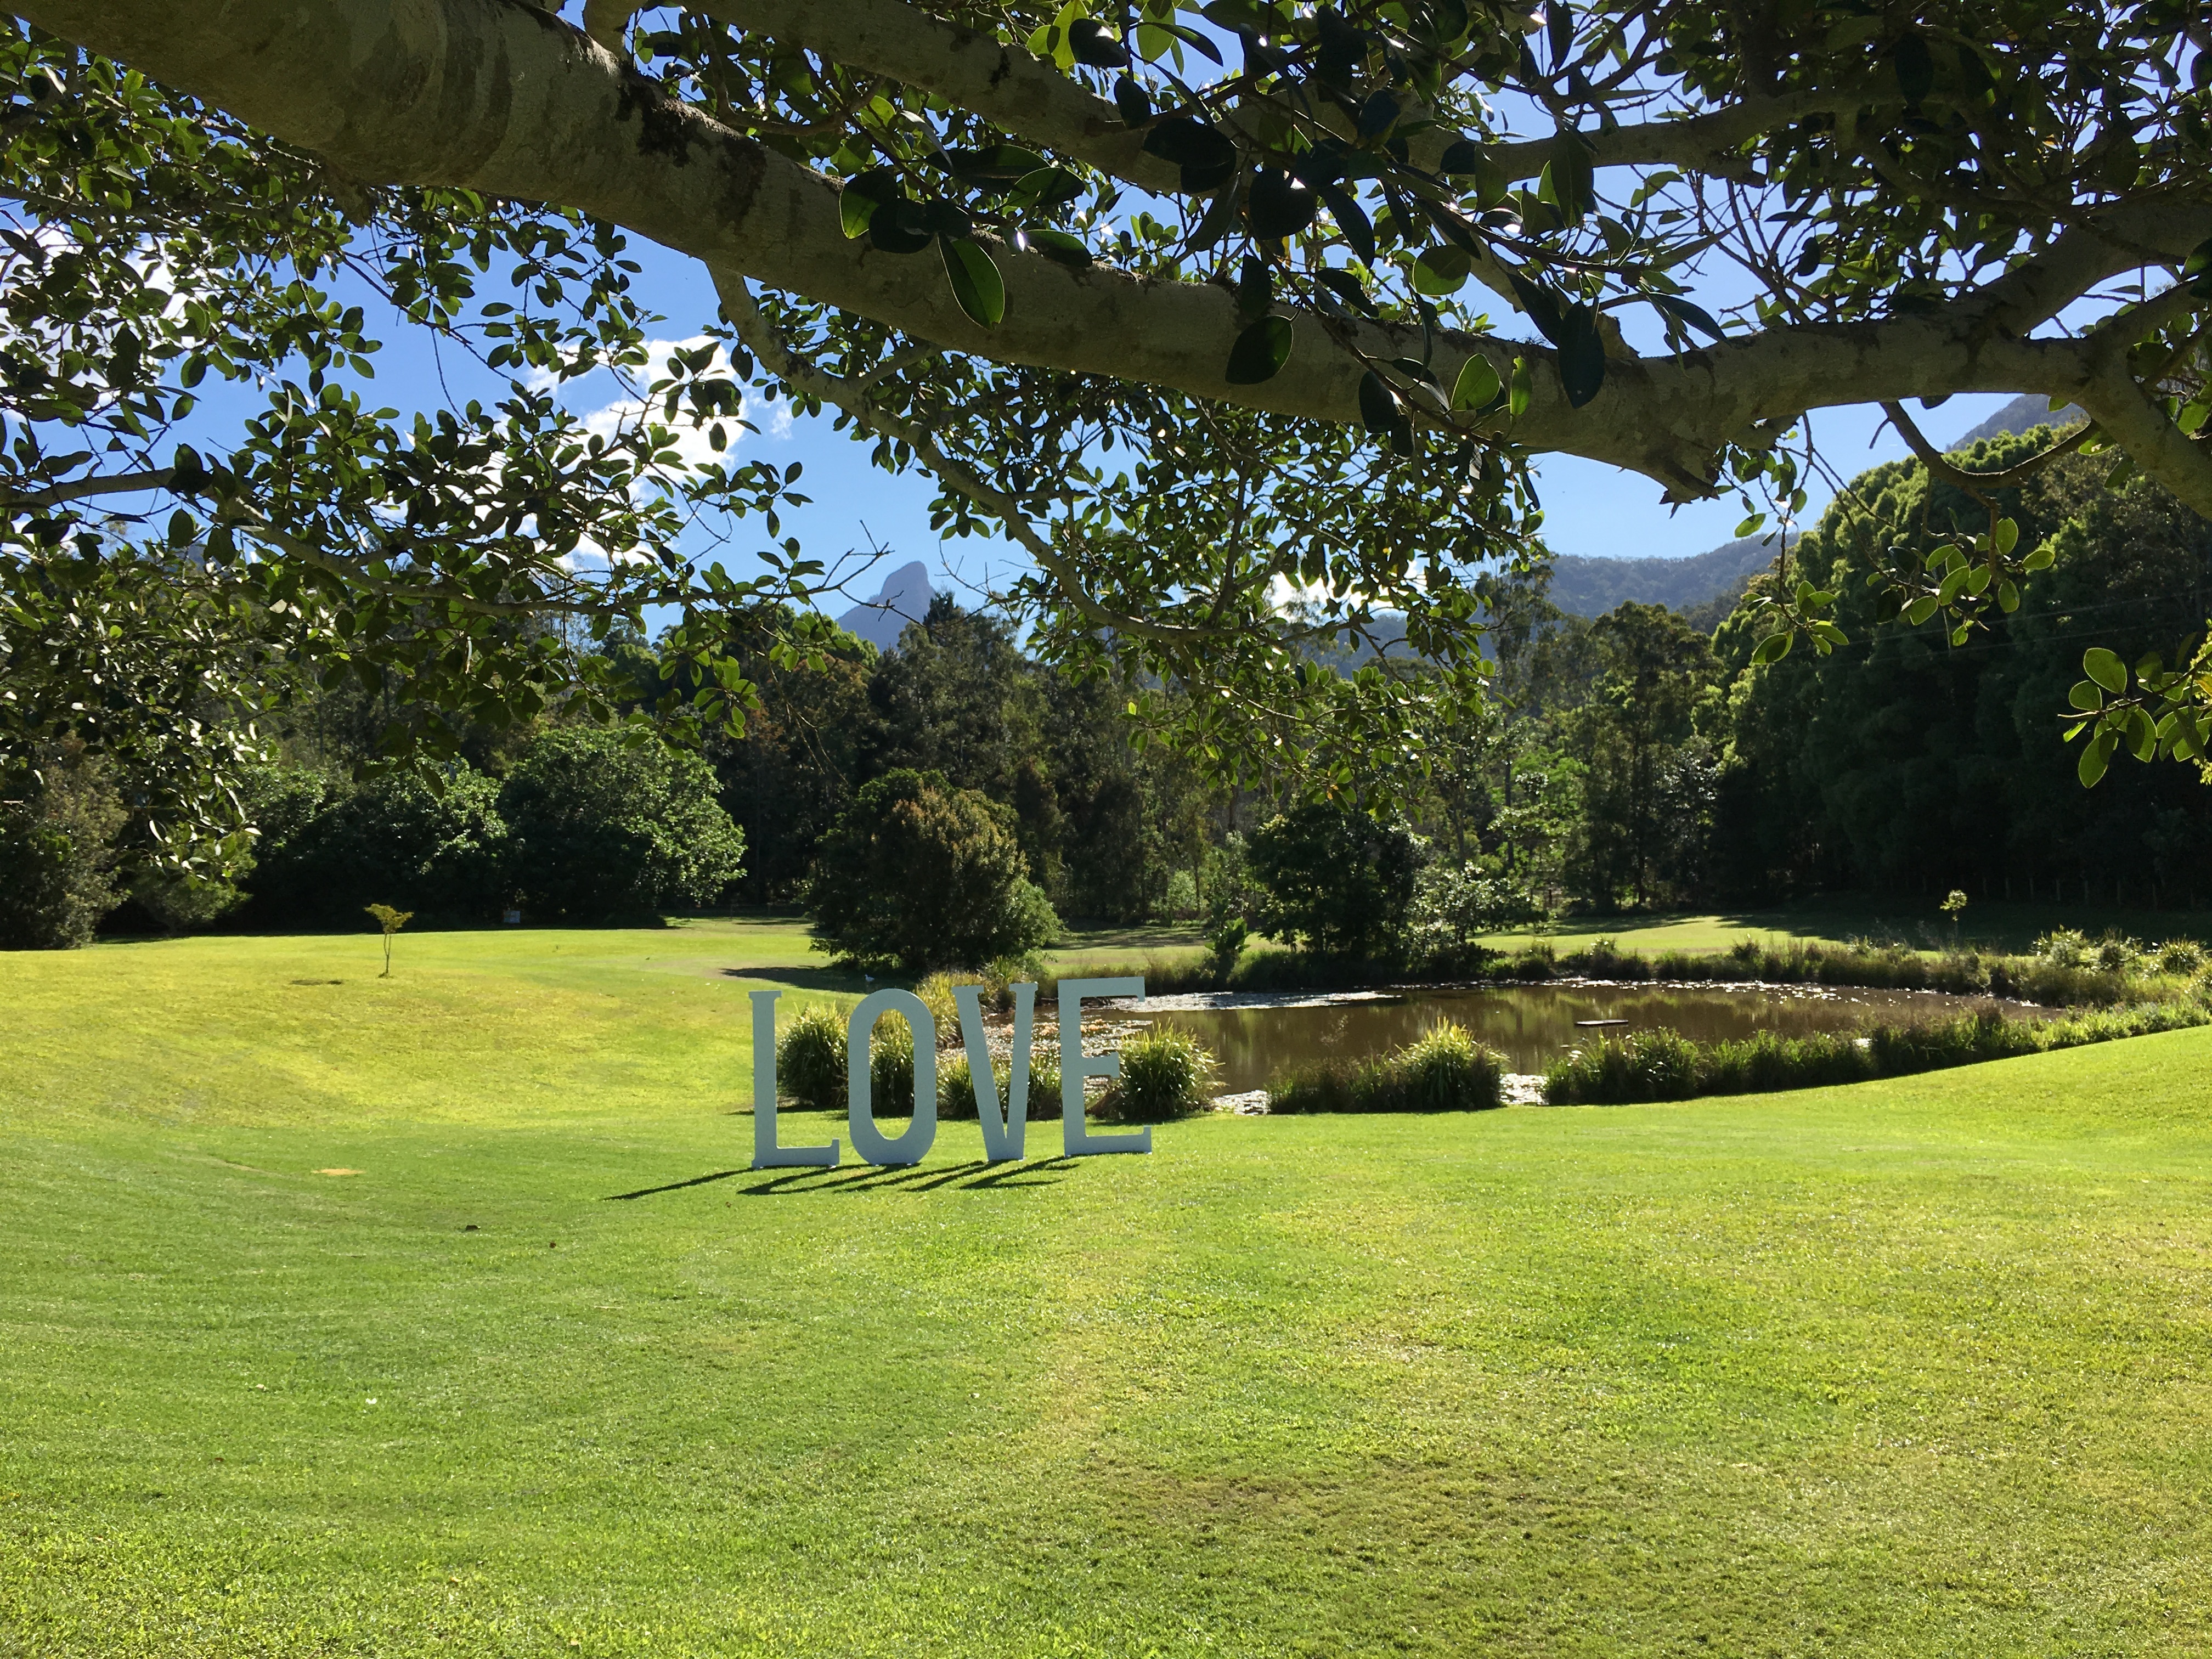
tree, grass, structure, lawn, meadow, green, pasture, backyard, garden, golf course, estate, woodland, yard, rural area, sport venue